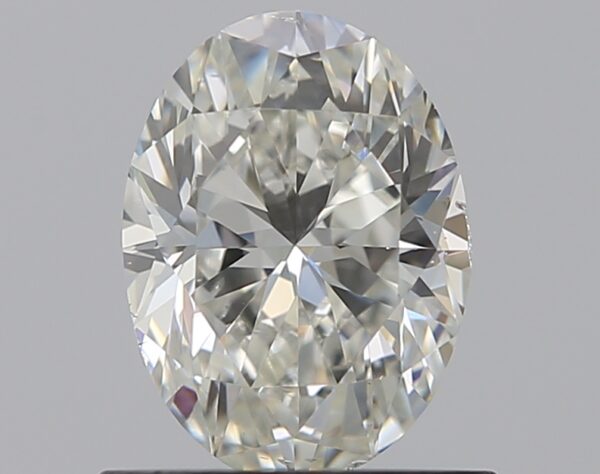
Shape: oval
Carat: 0.8
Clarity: VS2
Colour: H
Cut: VG
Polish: EX
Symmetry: VG
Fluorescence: ST
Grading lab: GIA
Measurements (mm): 6.99 x 5.14 x 3.37